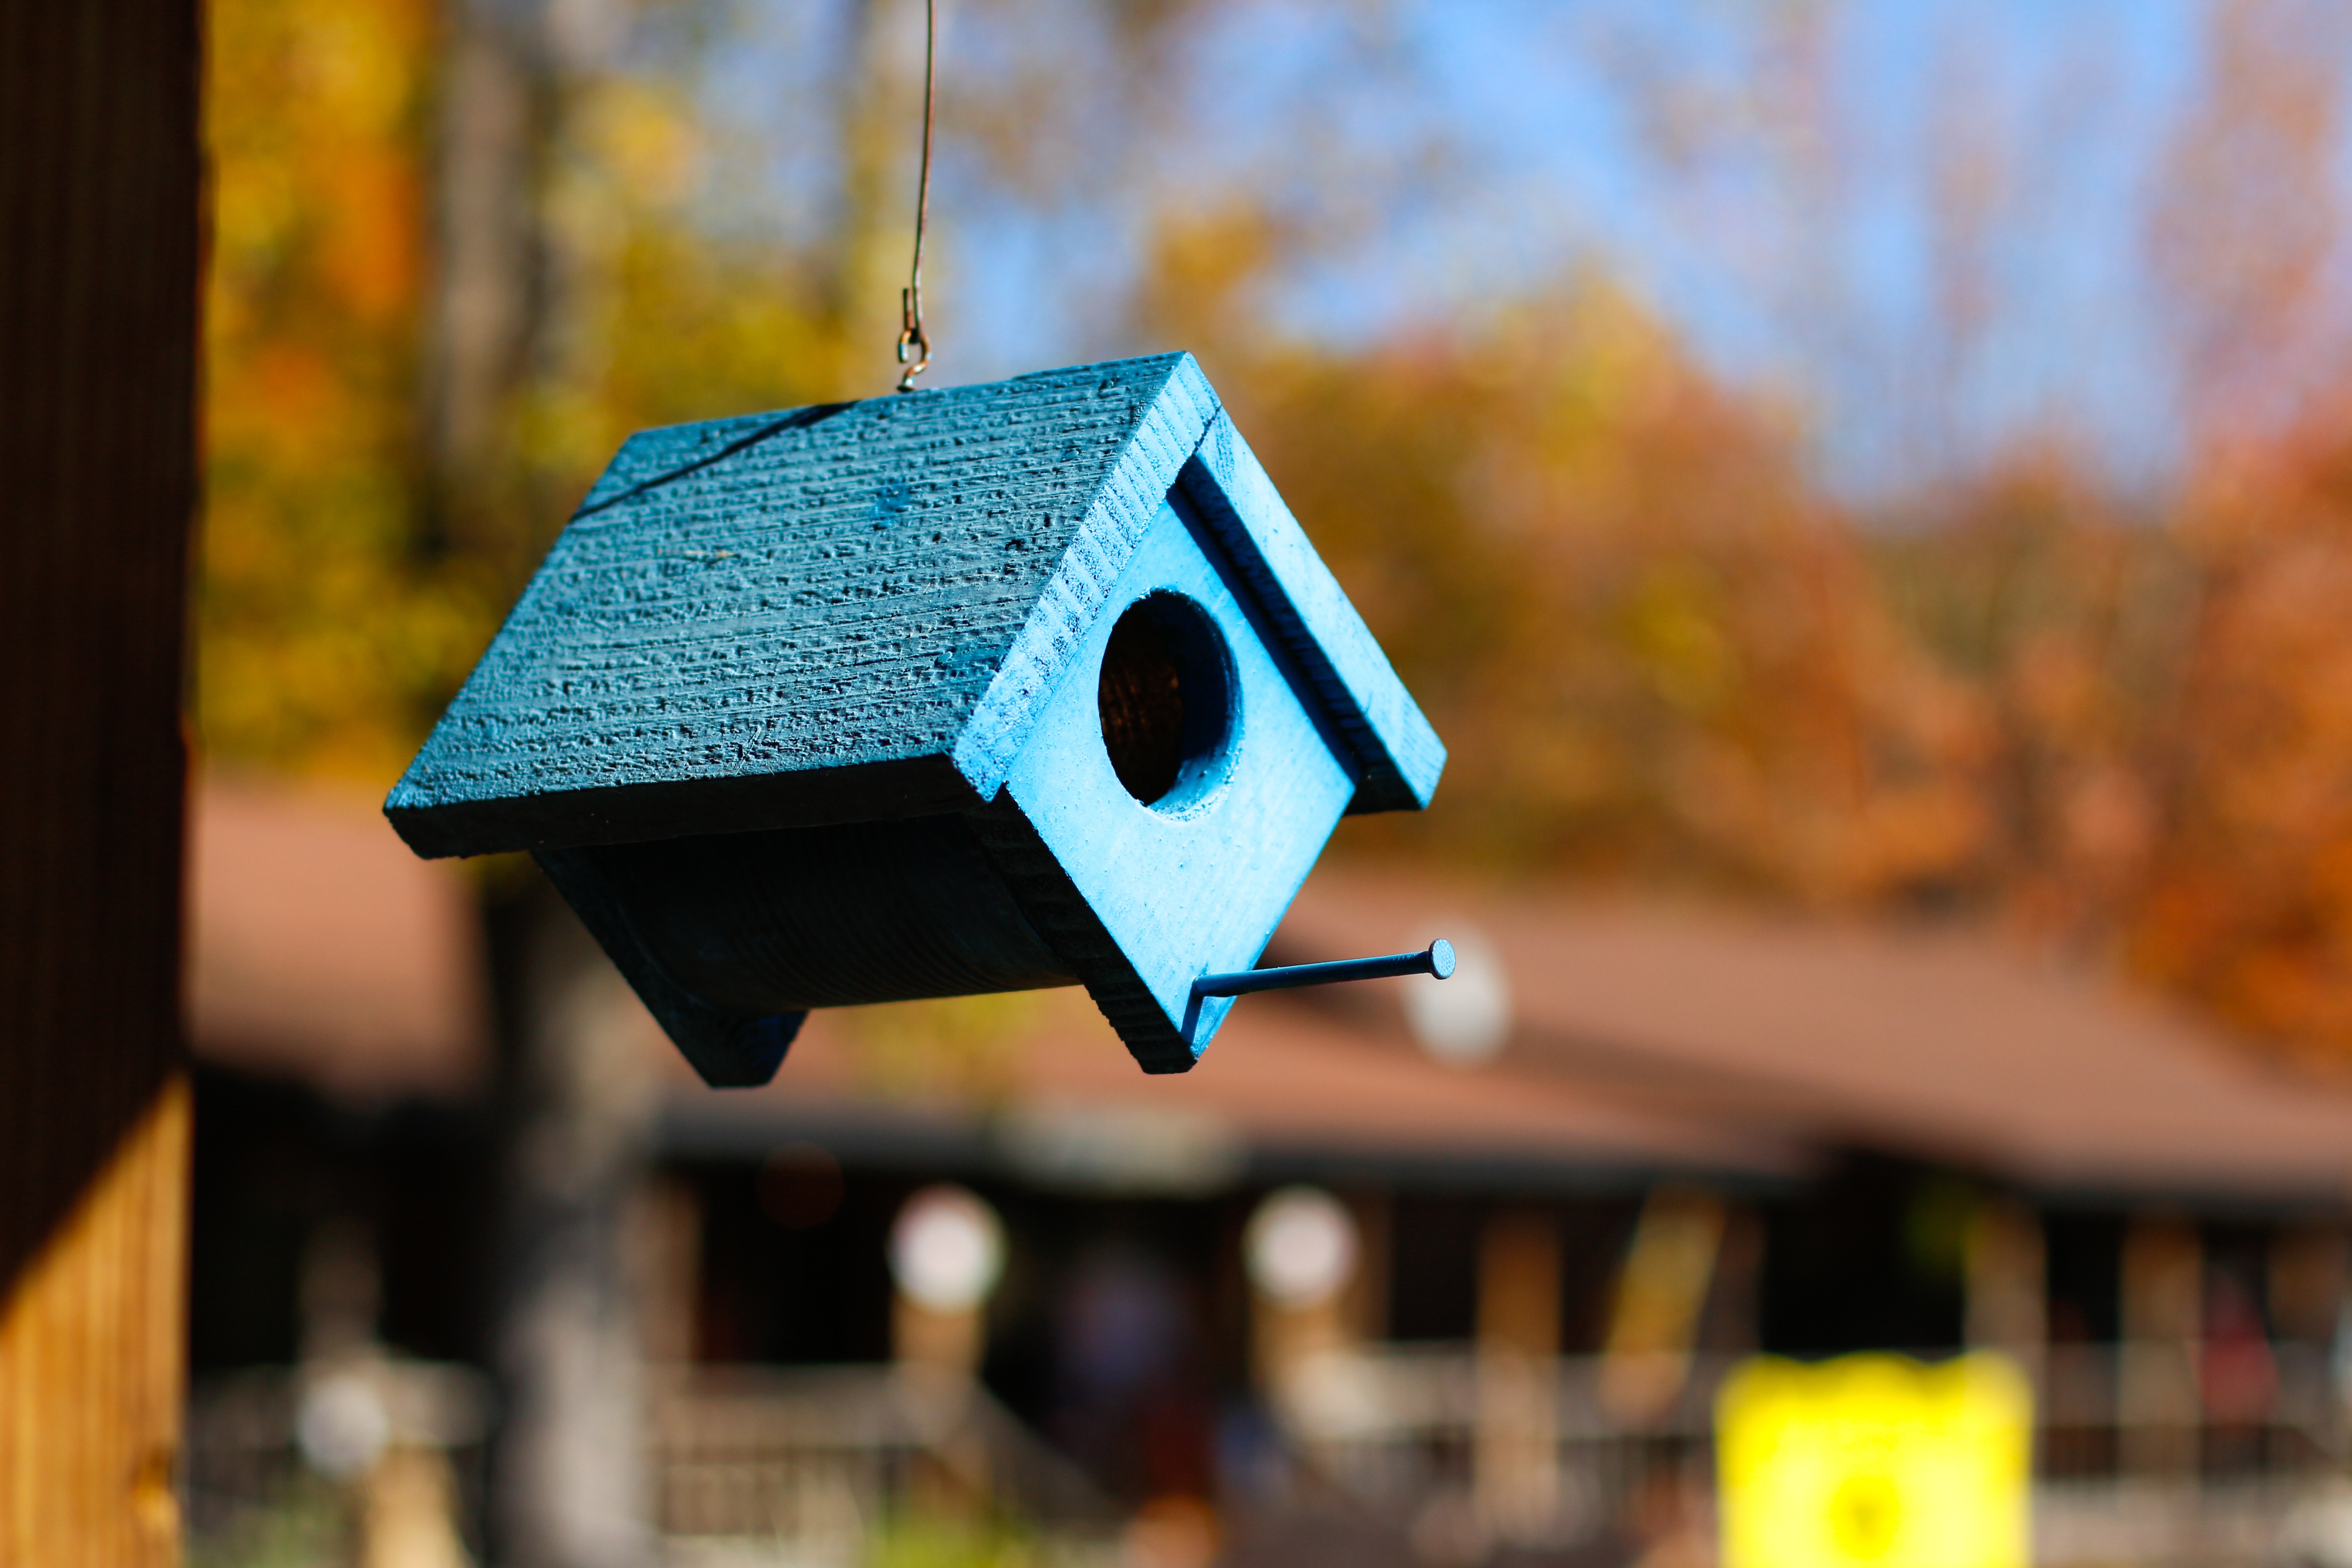
color, blue, yellow, lighting, season